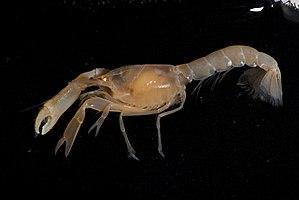
Calocarides est un genre de crustacés décapodes de la famille des Axiidae.
Les Axiidae sont une famille de crustacés décapodes.